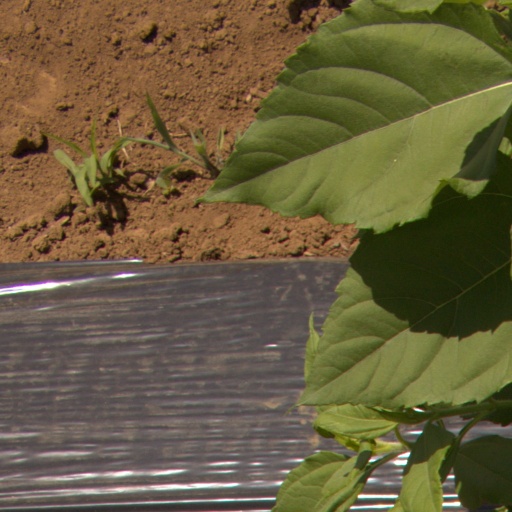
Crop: Jerusalem artichoke